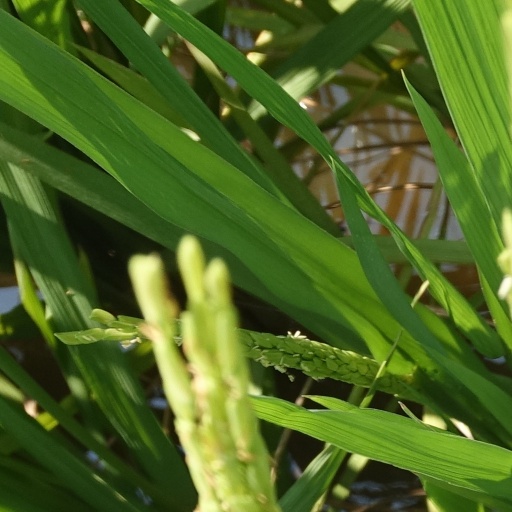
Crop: rice